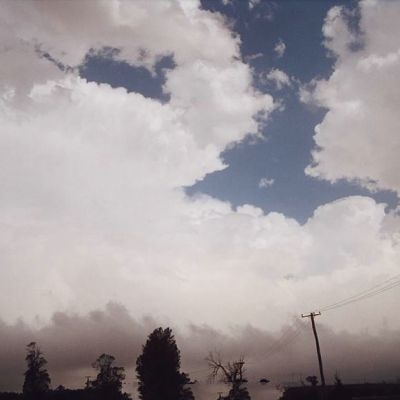
Cloud type: Stratus (St)